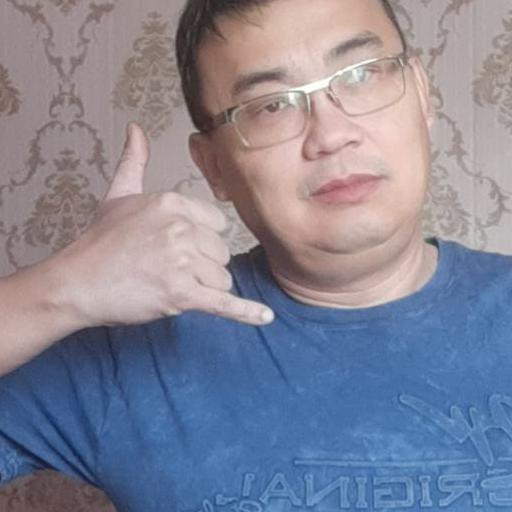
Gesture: call